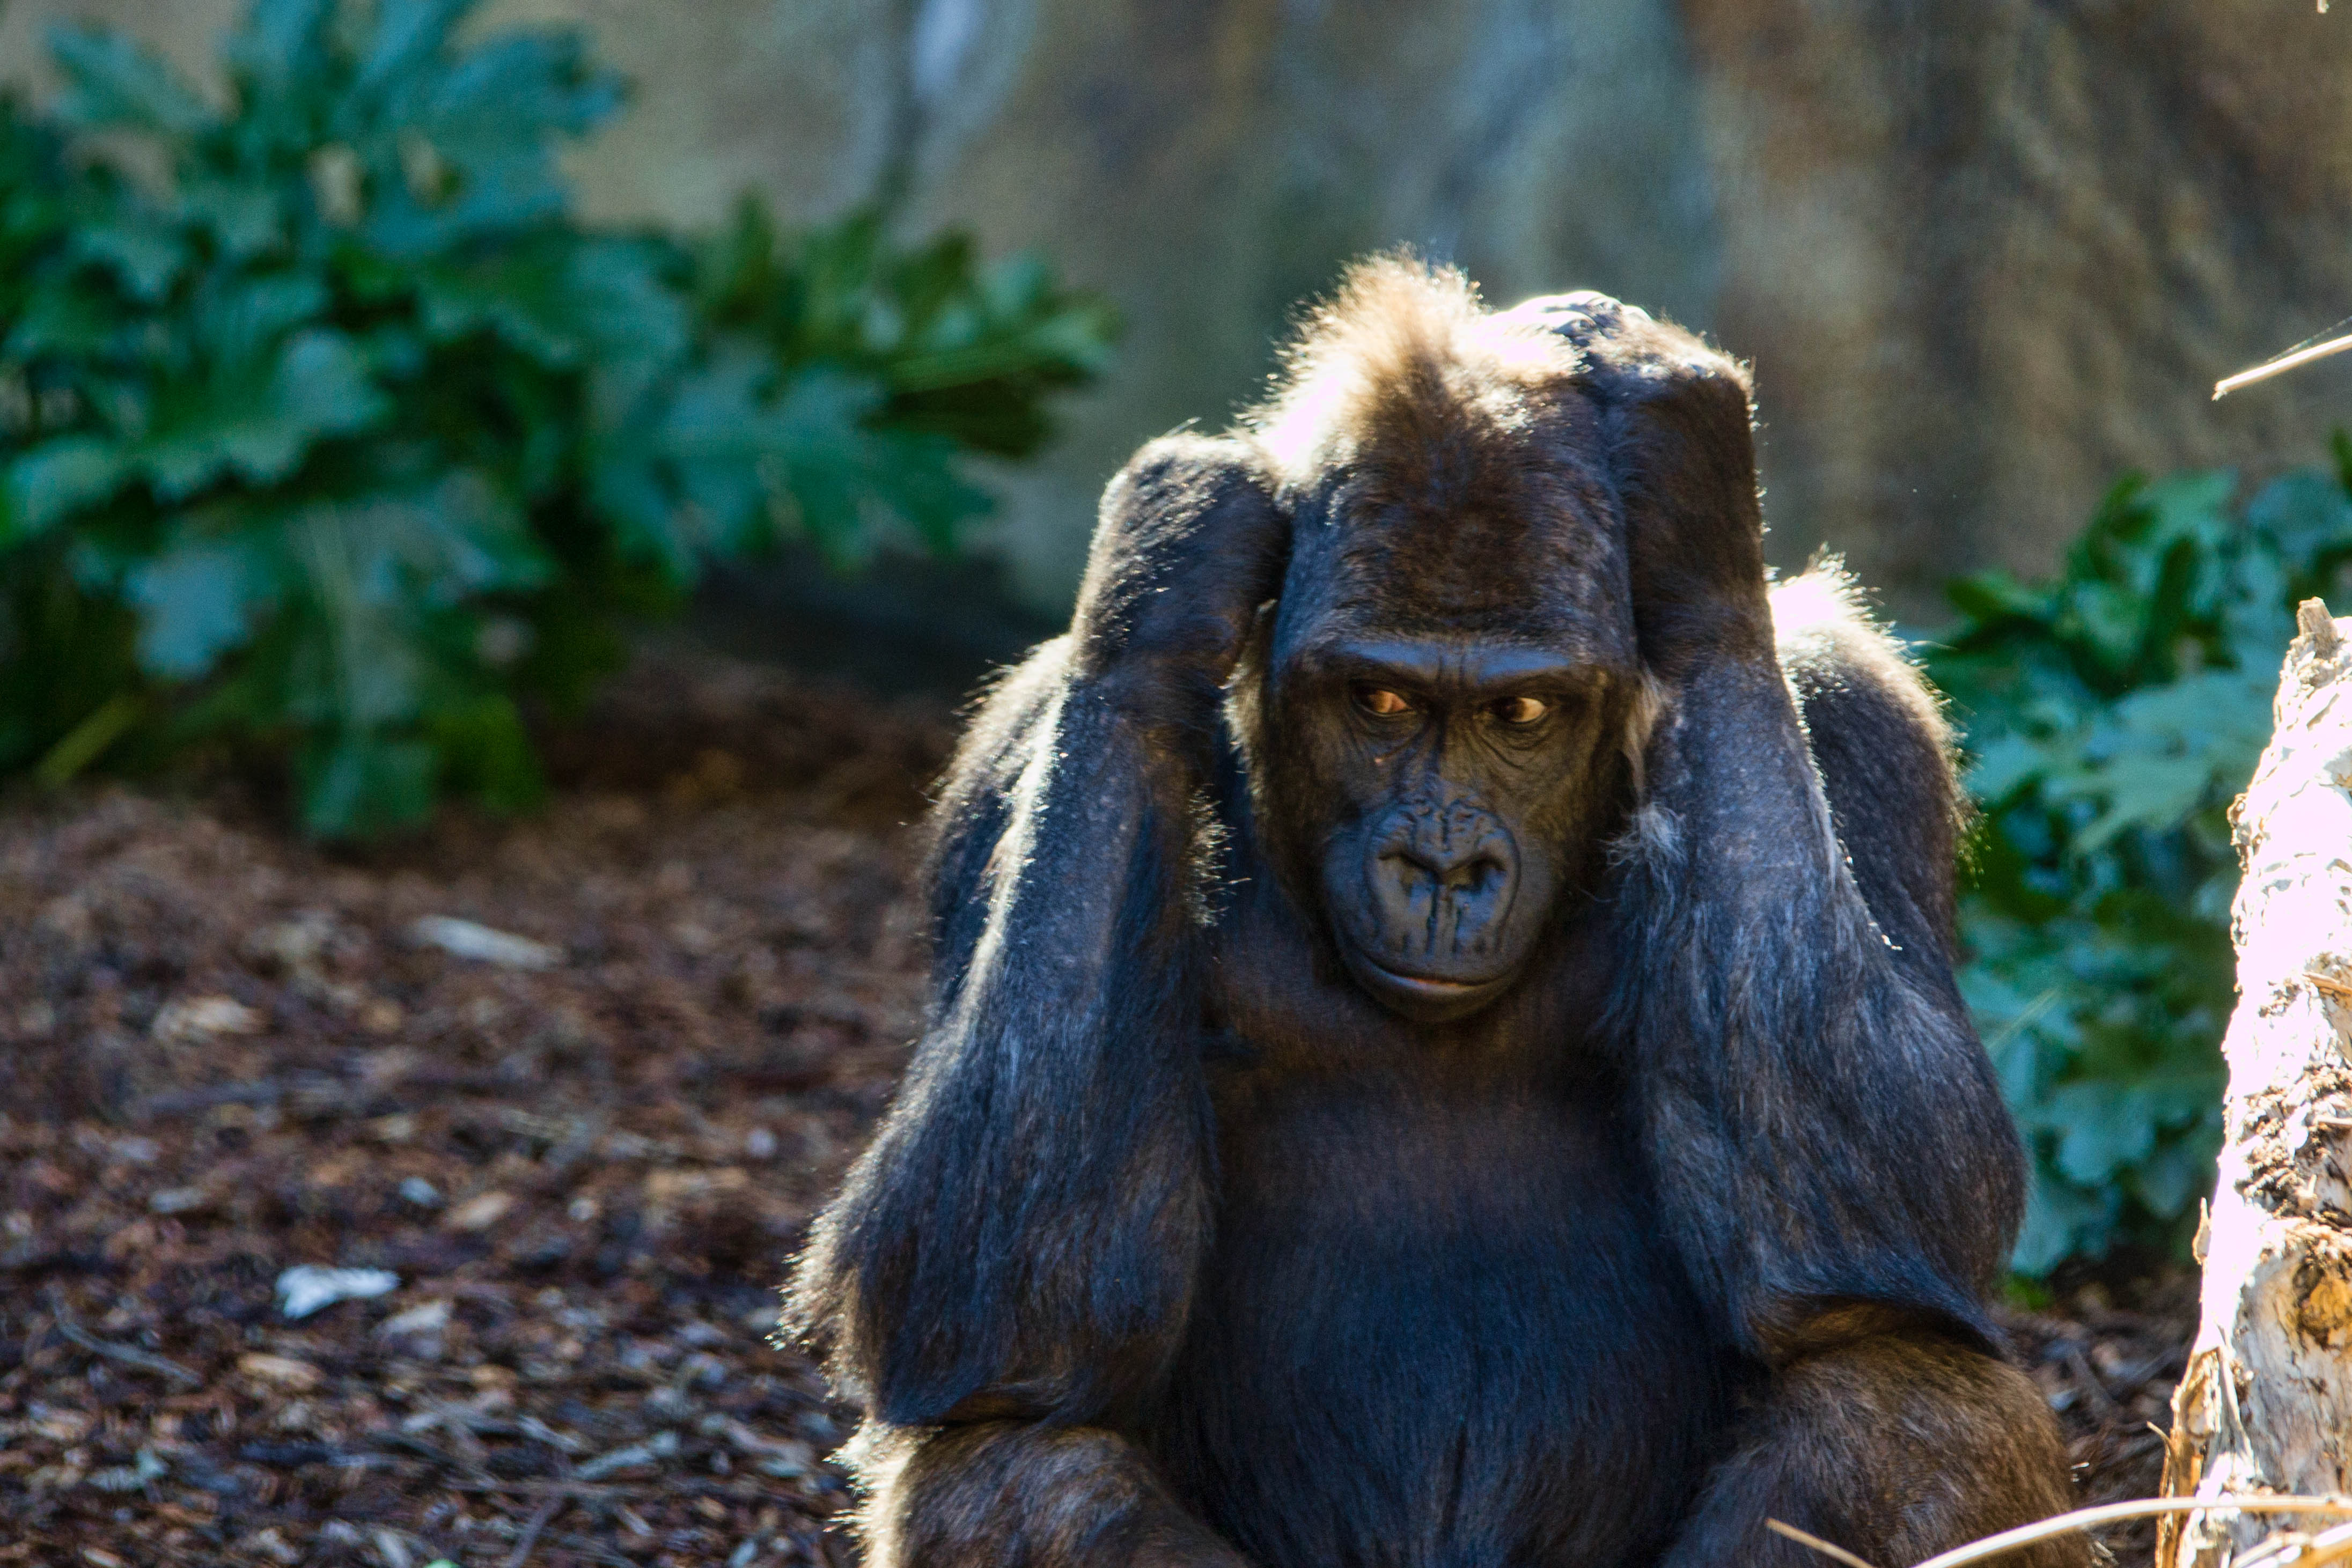
animal, wildlife, zoo, sydney, mammal, fauna, primate, gorilla, chimpanzee, australia, vertebrate, tarongazoo, great ape, common chimpanzee